Keep On Truckin' (comics)

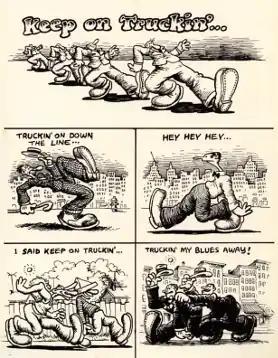
Original 1968 "Keep On Truckin"' cartoon, as published in "Zap Comix".

Keep On Truckin is a one-page cartoon by Robert Crumb, published in the first issue of "Zap Comix" in 1968. A visual burlesque of the lyrics of the Blind Boy Fuller song "Truckin' My Blues Away", it consists of an assortment of men, drawn in Crumb's distinctive style, strutting across various landscapes. The cartoon's images were imitated and much displayed during the hippie era.